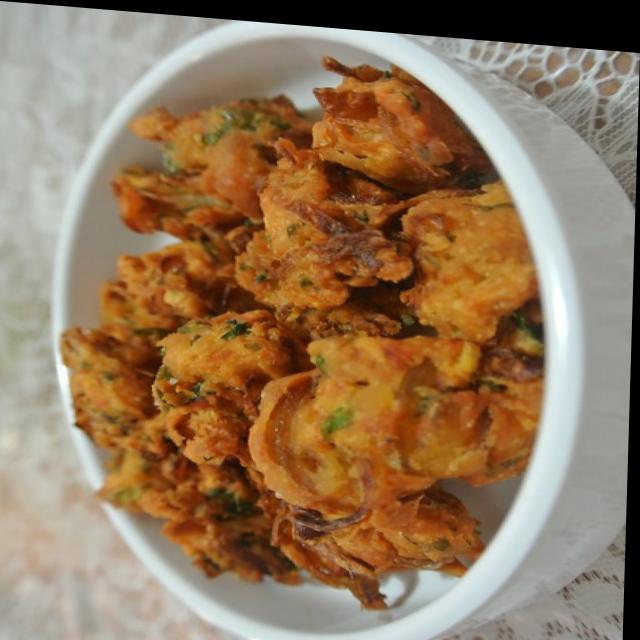
Dish: pakode